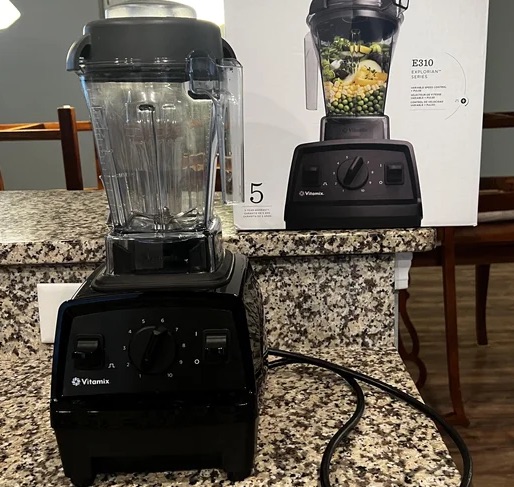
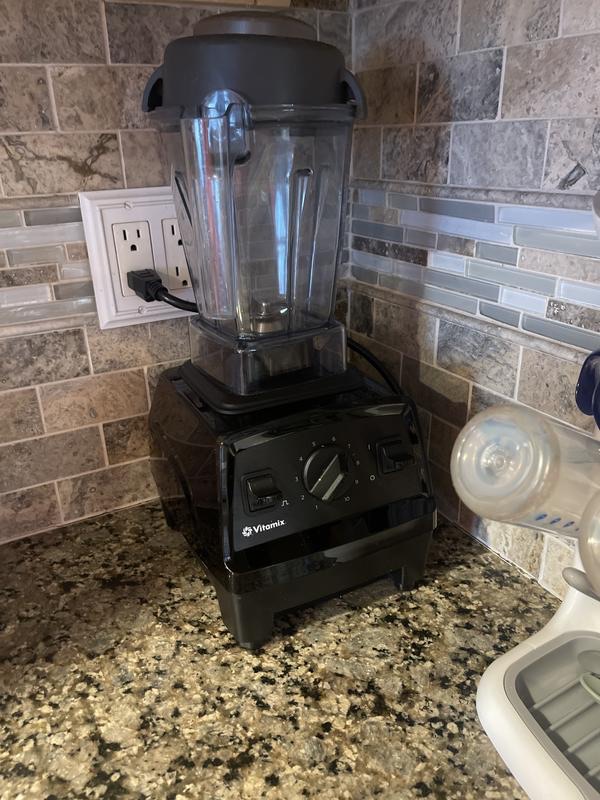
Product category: items_blender
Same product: yes